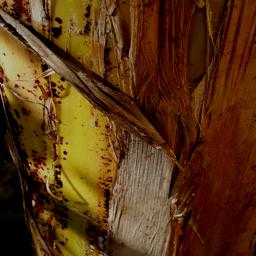
Label: PANAMA DISEASE